Susanna de Vries

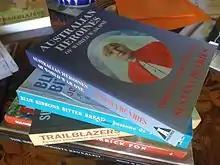
Some of her books

Susanna de Vries has published more than 20 titles. Her books are popular in schools and libraries. Some works were published under the name Susanna de Vries-Evans or Susanna Evans. Her writing style has been described as "deadpan mainstream". When researching for her books she draws the accounts from war records, contemporary newspaper accounts, family histories, and personal letters. Because her work covers some topics not extensively written about, the publishing of first editions can flush out people with more knowledge to contribute to revisions. Funding for "Australian Heroines of World War One" was provided by Dame Elisabeth Murdoch. Vries has attempted to expose the lives of women whose stories are not commonly known. These include the following: